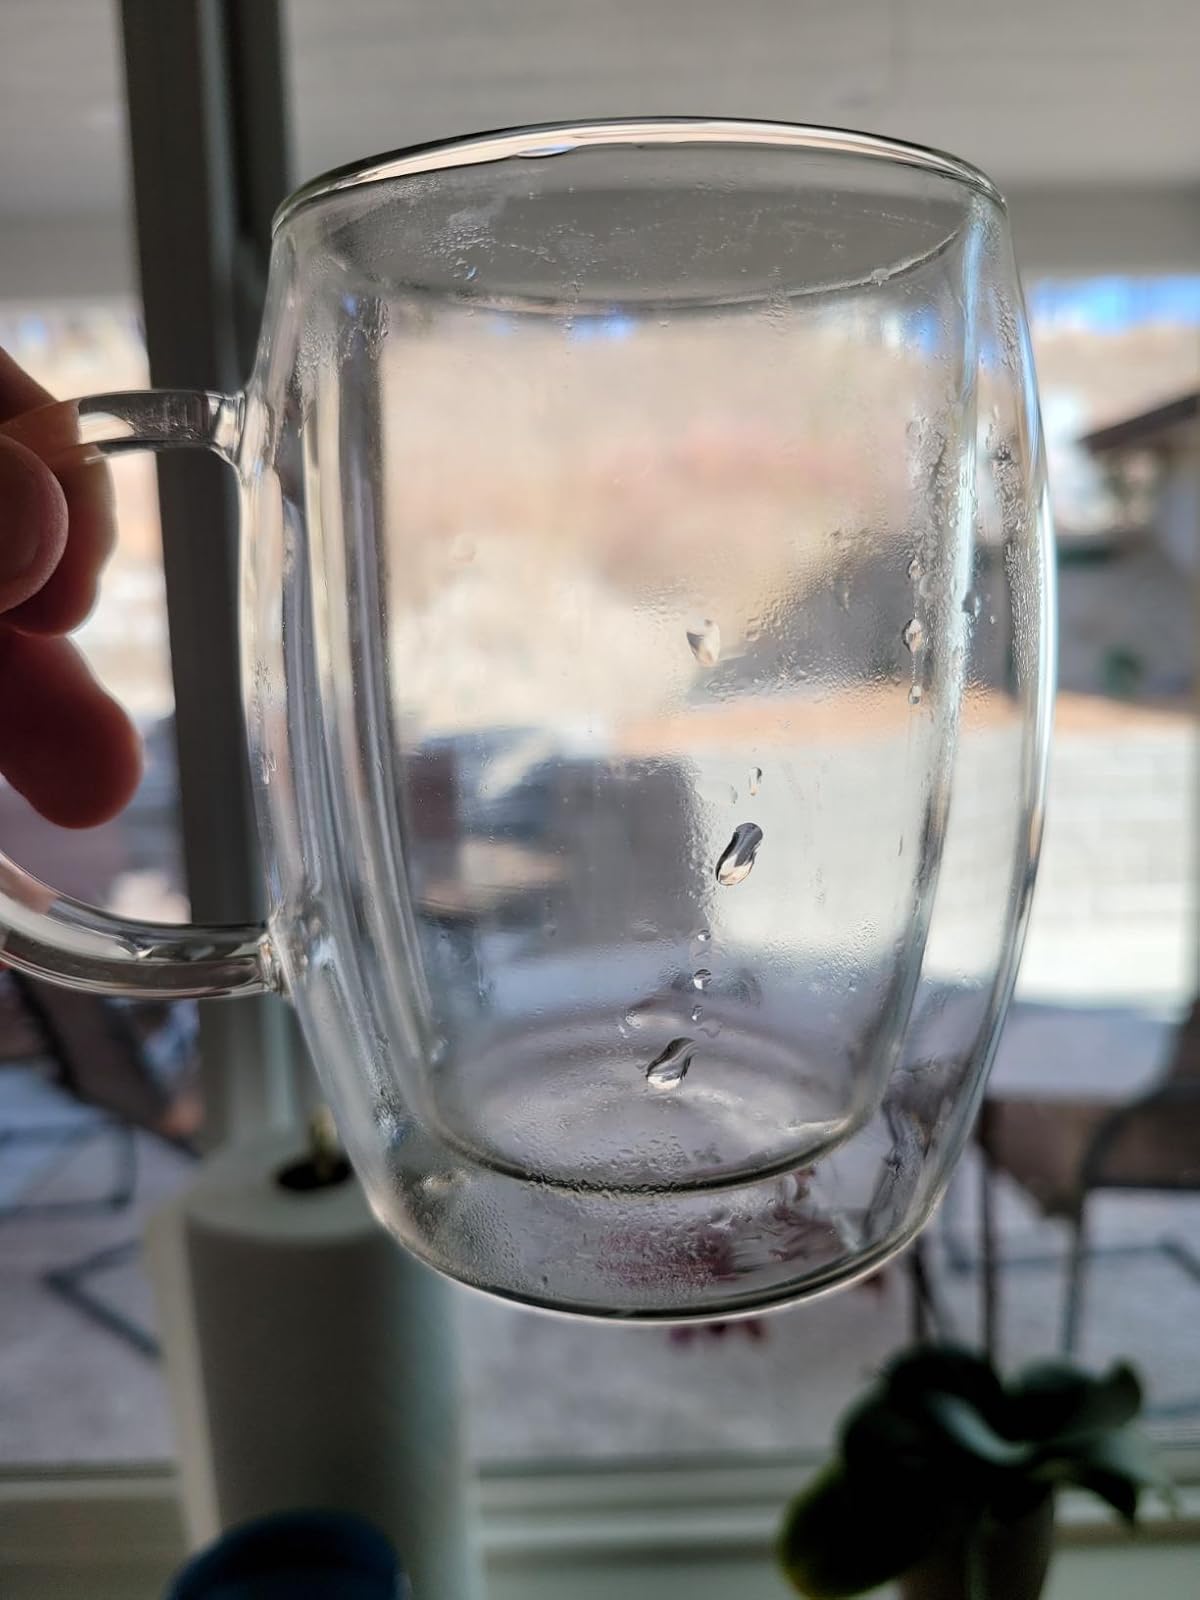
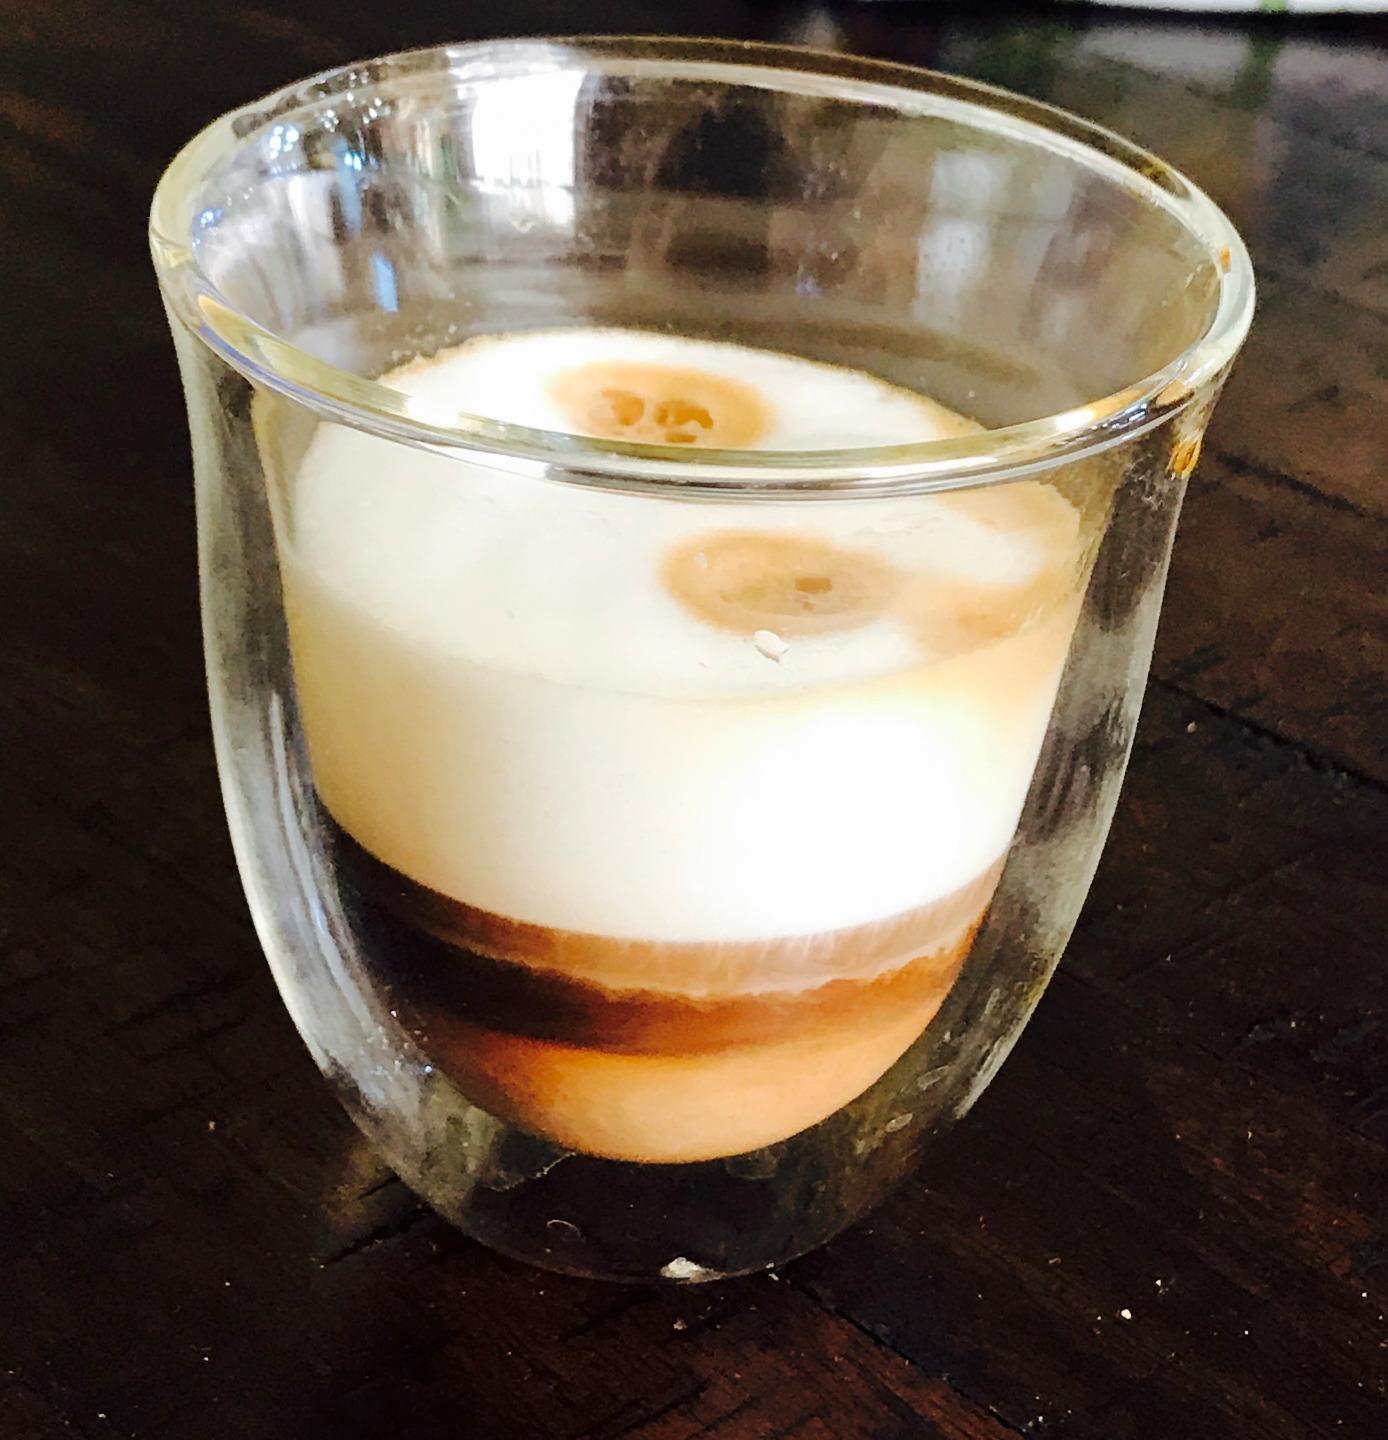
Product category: items_mug
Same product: no